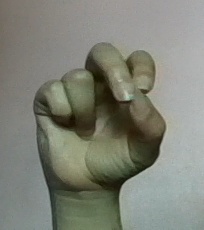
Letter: gaaf